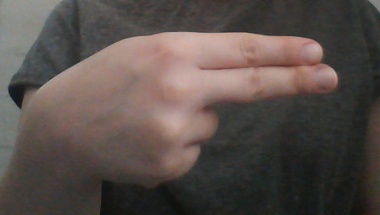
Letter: ain